The Elementary School

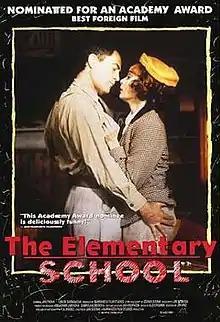
Original release poster

The Elementary School is a 1991 Czechoslovak comedy-drama film directed by Jan Svěrák. The screenplay comes from the pen of his father Zdeněk Svěrák. The film was nominated for the Academy Award for Best Foreign Language Film in 1991 and is considered to belong among the best Czechoslovak films ever. A prequel, "Barefoot", was released in 2017.